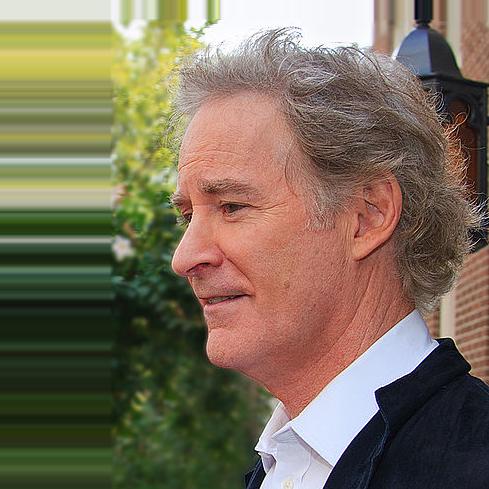
Age: 62